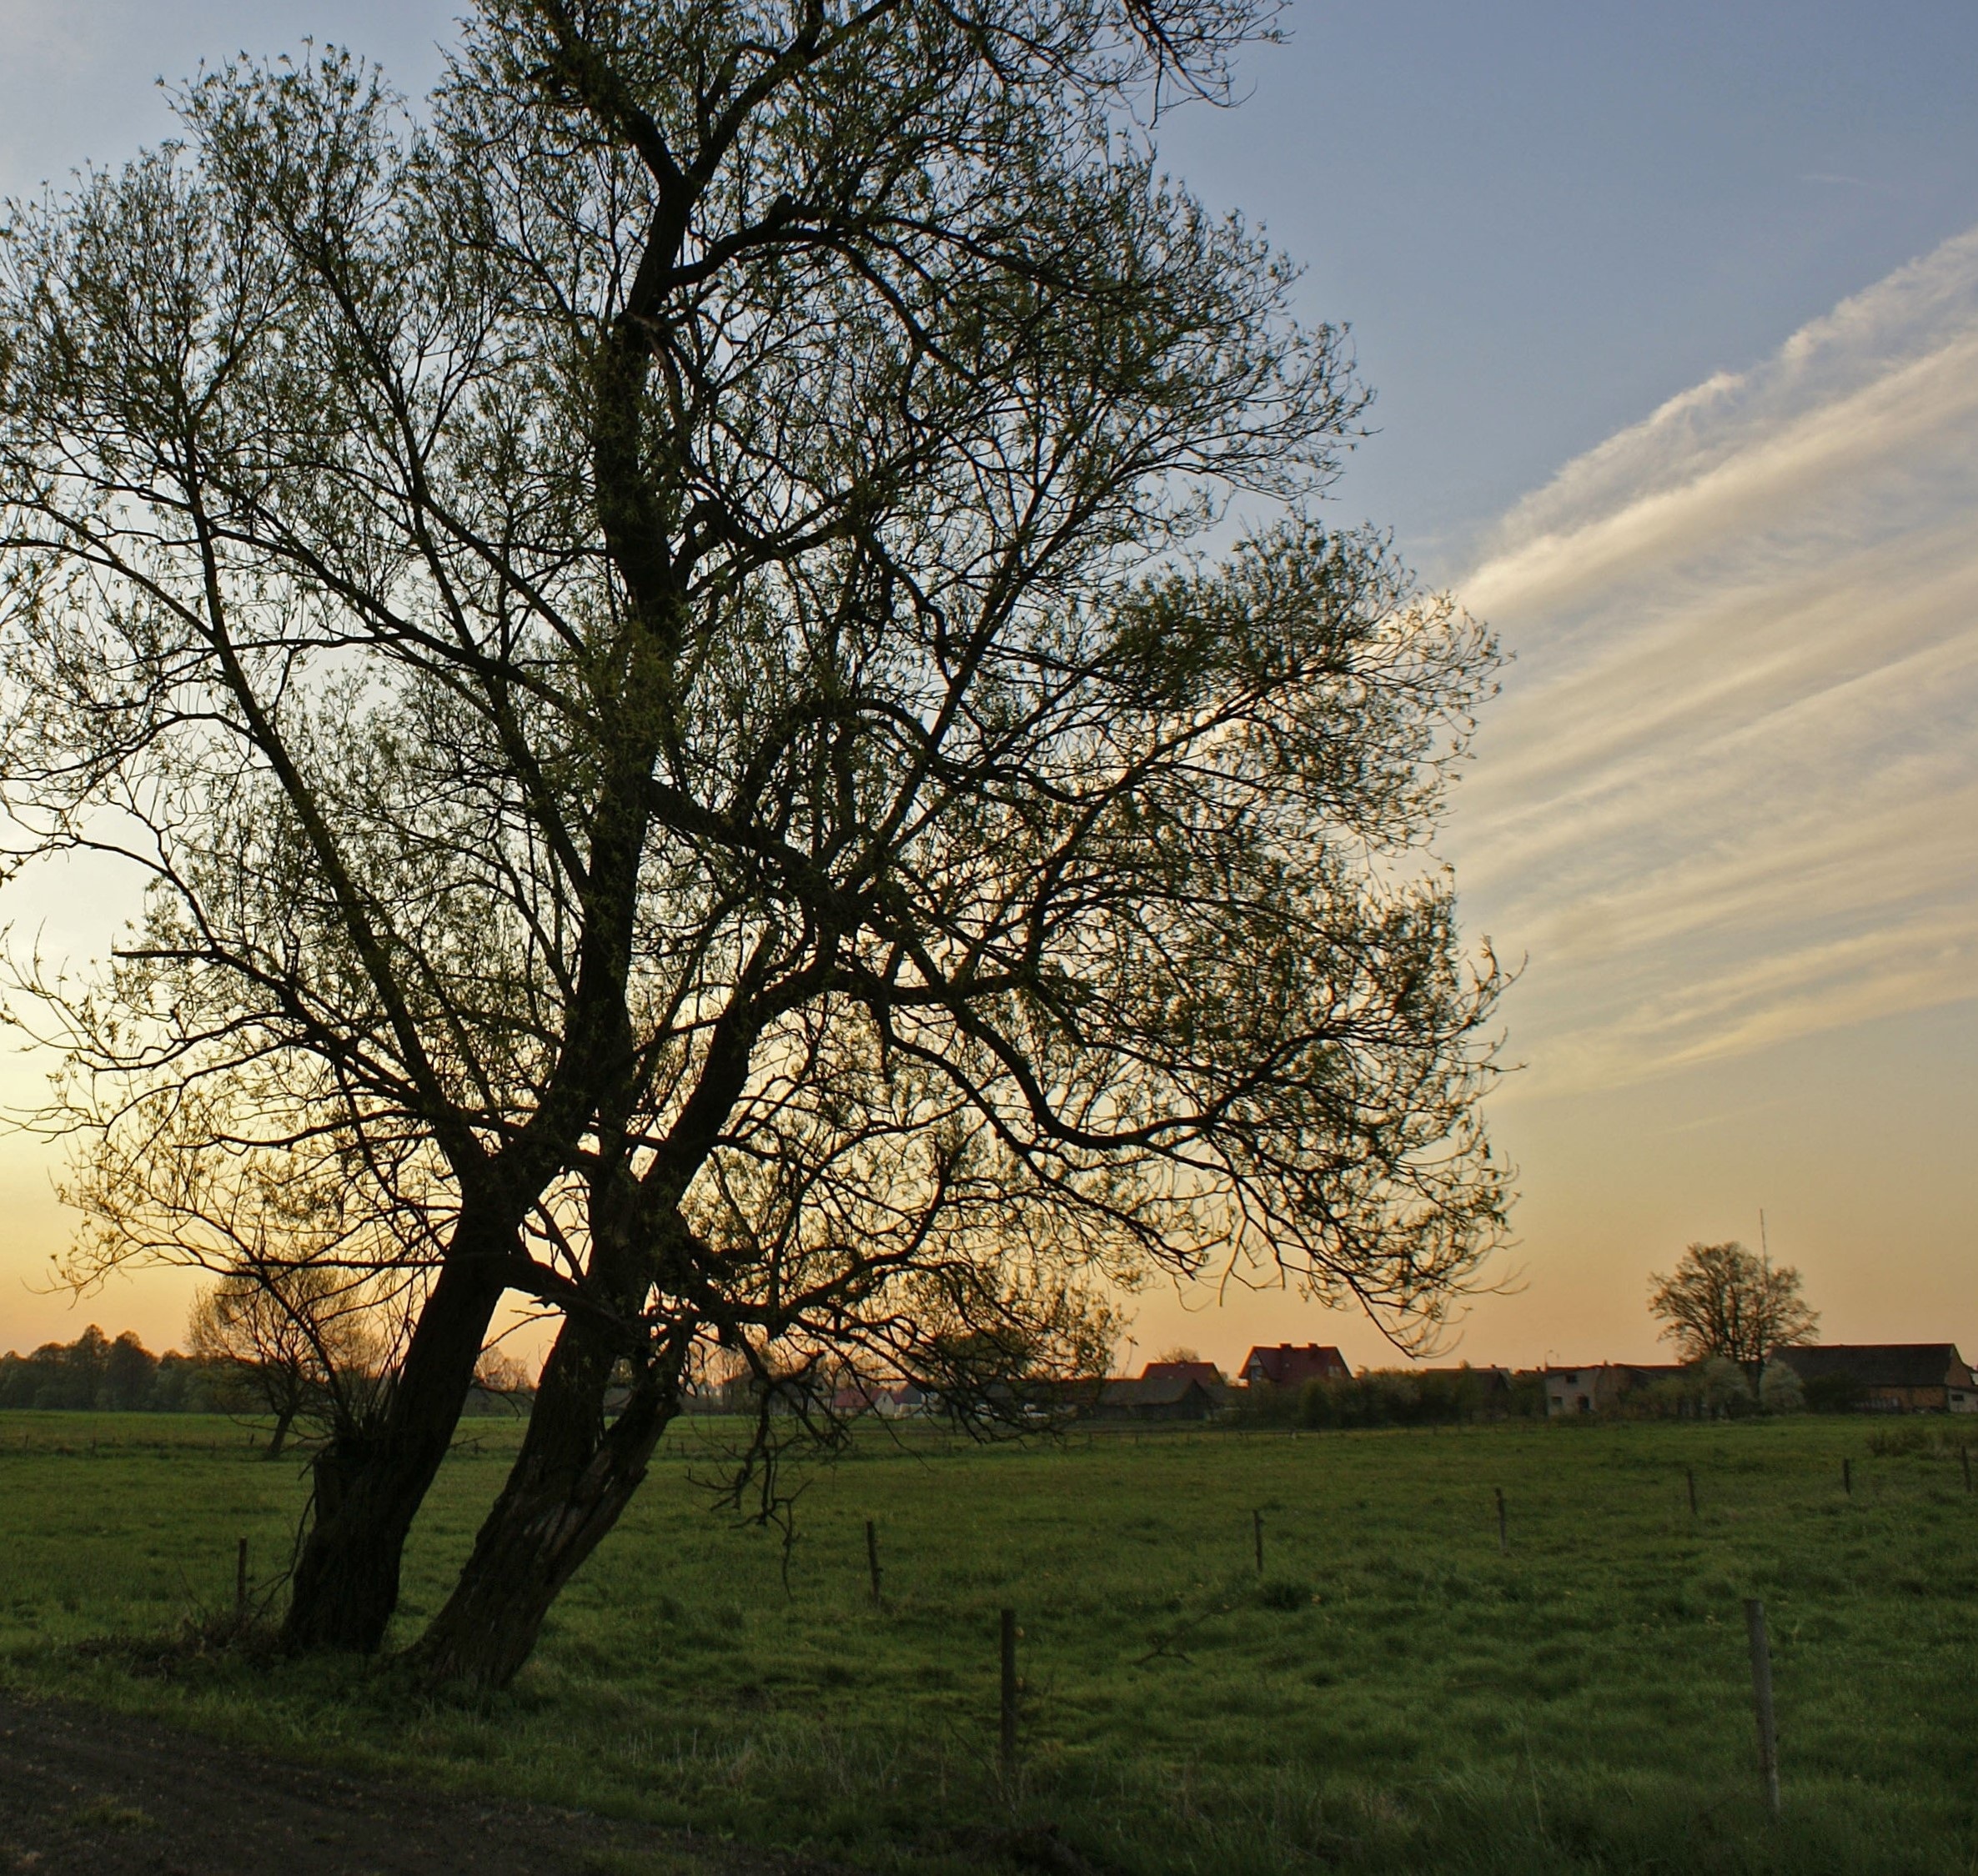
landscape, tree, nature, grass, branch, blossom, plant, sky, sunset, field, meadow, sunlight, morning, flower, view, village, evening, scenery, clouds, poland, evening sky, rural area, meadows, leafless, konary, atmospheric phenomenon, woody plant